Giuseppe Anedda

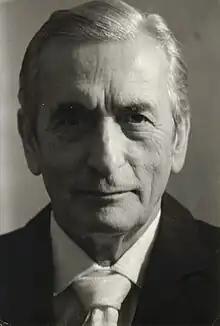
Giuseppe Anedda, 20th Century mandolinist.

Giuseppe Anedda (born Cagliari, 1 March 1912 – died Cagliari, 30 July 1997) was an Italian mandolin virtuoso who helped the mandolin gain more importance in the classical music world in the 20th Century. He performed with his instrument in concert halls around the world, including some where mandolin "had never entered", and taught at the Conservatory Pollini of Padua (holding "First Chair.") He also was able to gain access to manuscripts in museums, rediscovering works by Vivaldi, Pergolesi, Beethoven and many others.